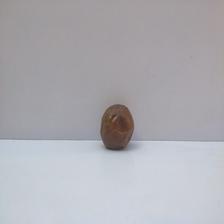
Size: Spoiled